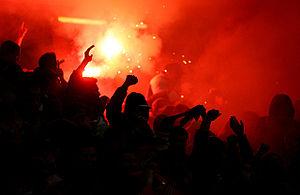
Les Ultras forment une catégorie particulière des supporteurs assistant aux compétitions sportives, dont le but est de soutenir de manière fanatique son équipe de prédilection. Ce type de supporters est différent de celui des groupes Hooligans ou des Barra brava.